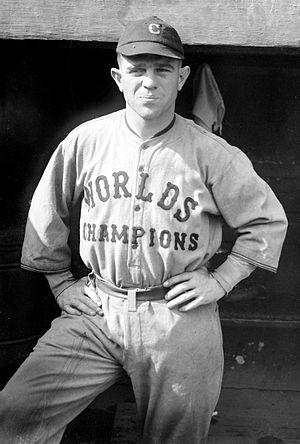
Joseph Wheeler Sewell est un joueur américain de baseball, élu au Temple de la renommée du baseball en 1977.